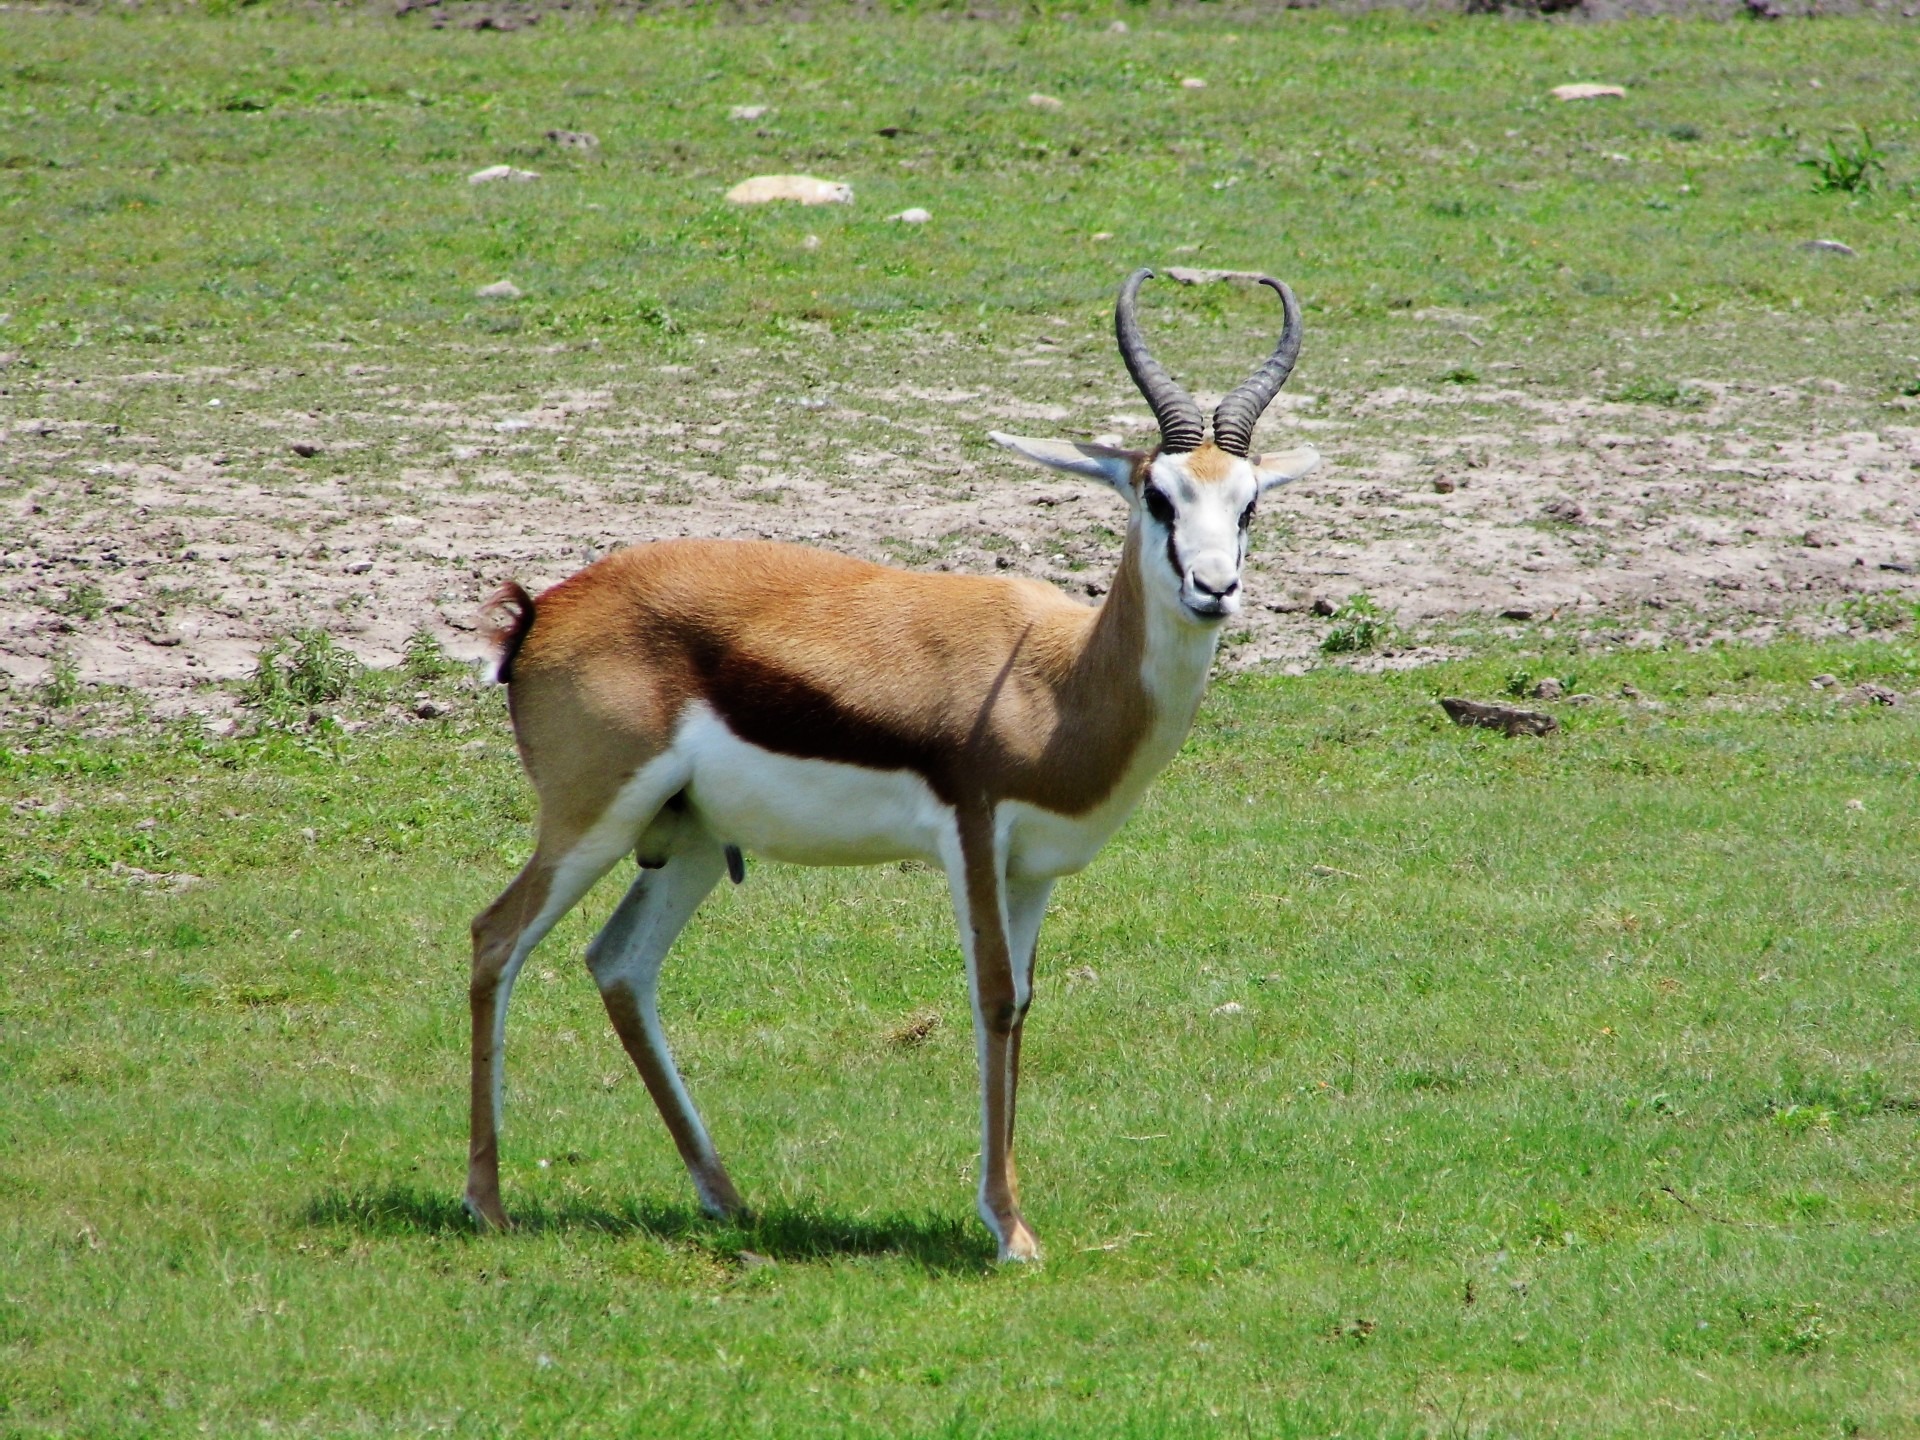
water, nature, photography, wildlife, zoo, mammal, fauna, antelope, trees, gazelle, grassland, animals, rivers, vertebrate, impala, white tailed deer, kansas city, springbok, pronghorn